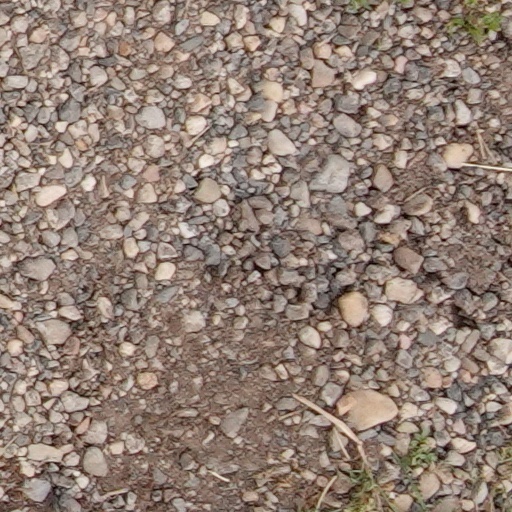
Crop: wheat